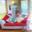
Label: couch